Law of demand

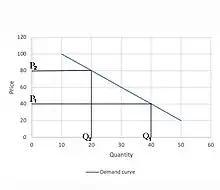
A change in quantity demanded is shown by a movement along the existing demand curve. By starting out at P1, the associated willingness to purchase or quantity demanded is Q1. Now, if price goes up to P2, there is a lower willingness to purchase i.e., quantity demanded is Q2. The demand curve itself did not change since both the combination of P1Q1 and P2Q2 were already a part of the existing demand curve.

On the other hand, quantity demanded refers to a specific point located on the demand curve which corresponds to a specific price. Therefore, quantity demanded represents the exact quantity of a good or service demanded by a consumer at a particular price, conditional on the other determinants. A change in quantity demanded can be indicated by a movement along the existing demand curve that is caused only by a change in price.